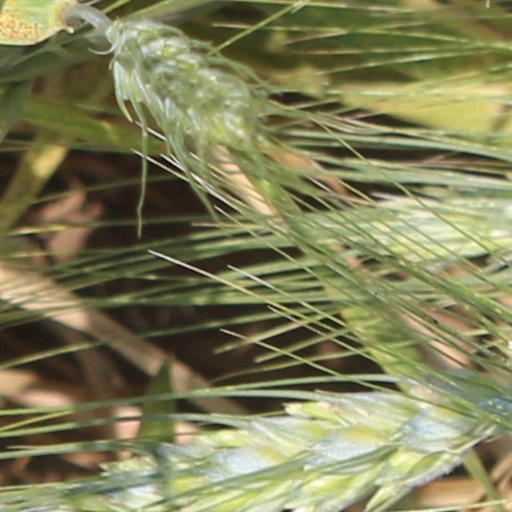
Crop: wheat